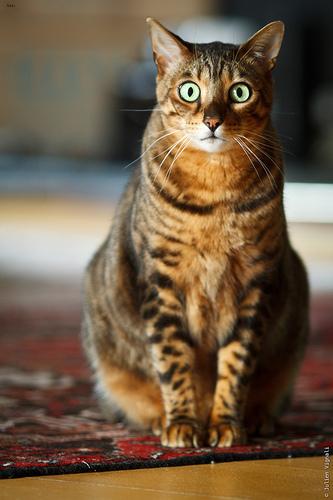
Breed: Bengal